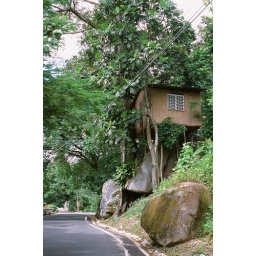
Lovely tree house in the jungle